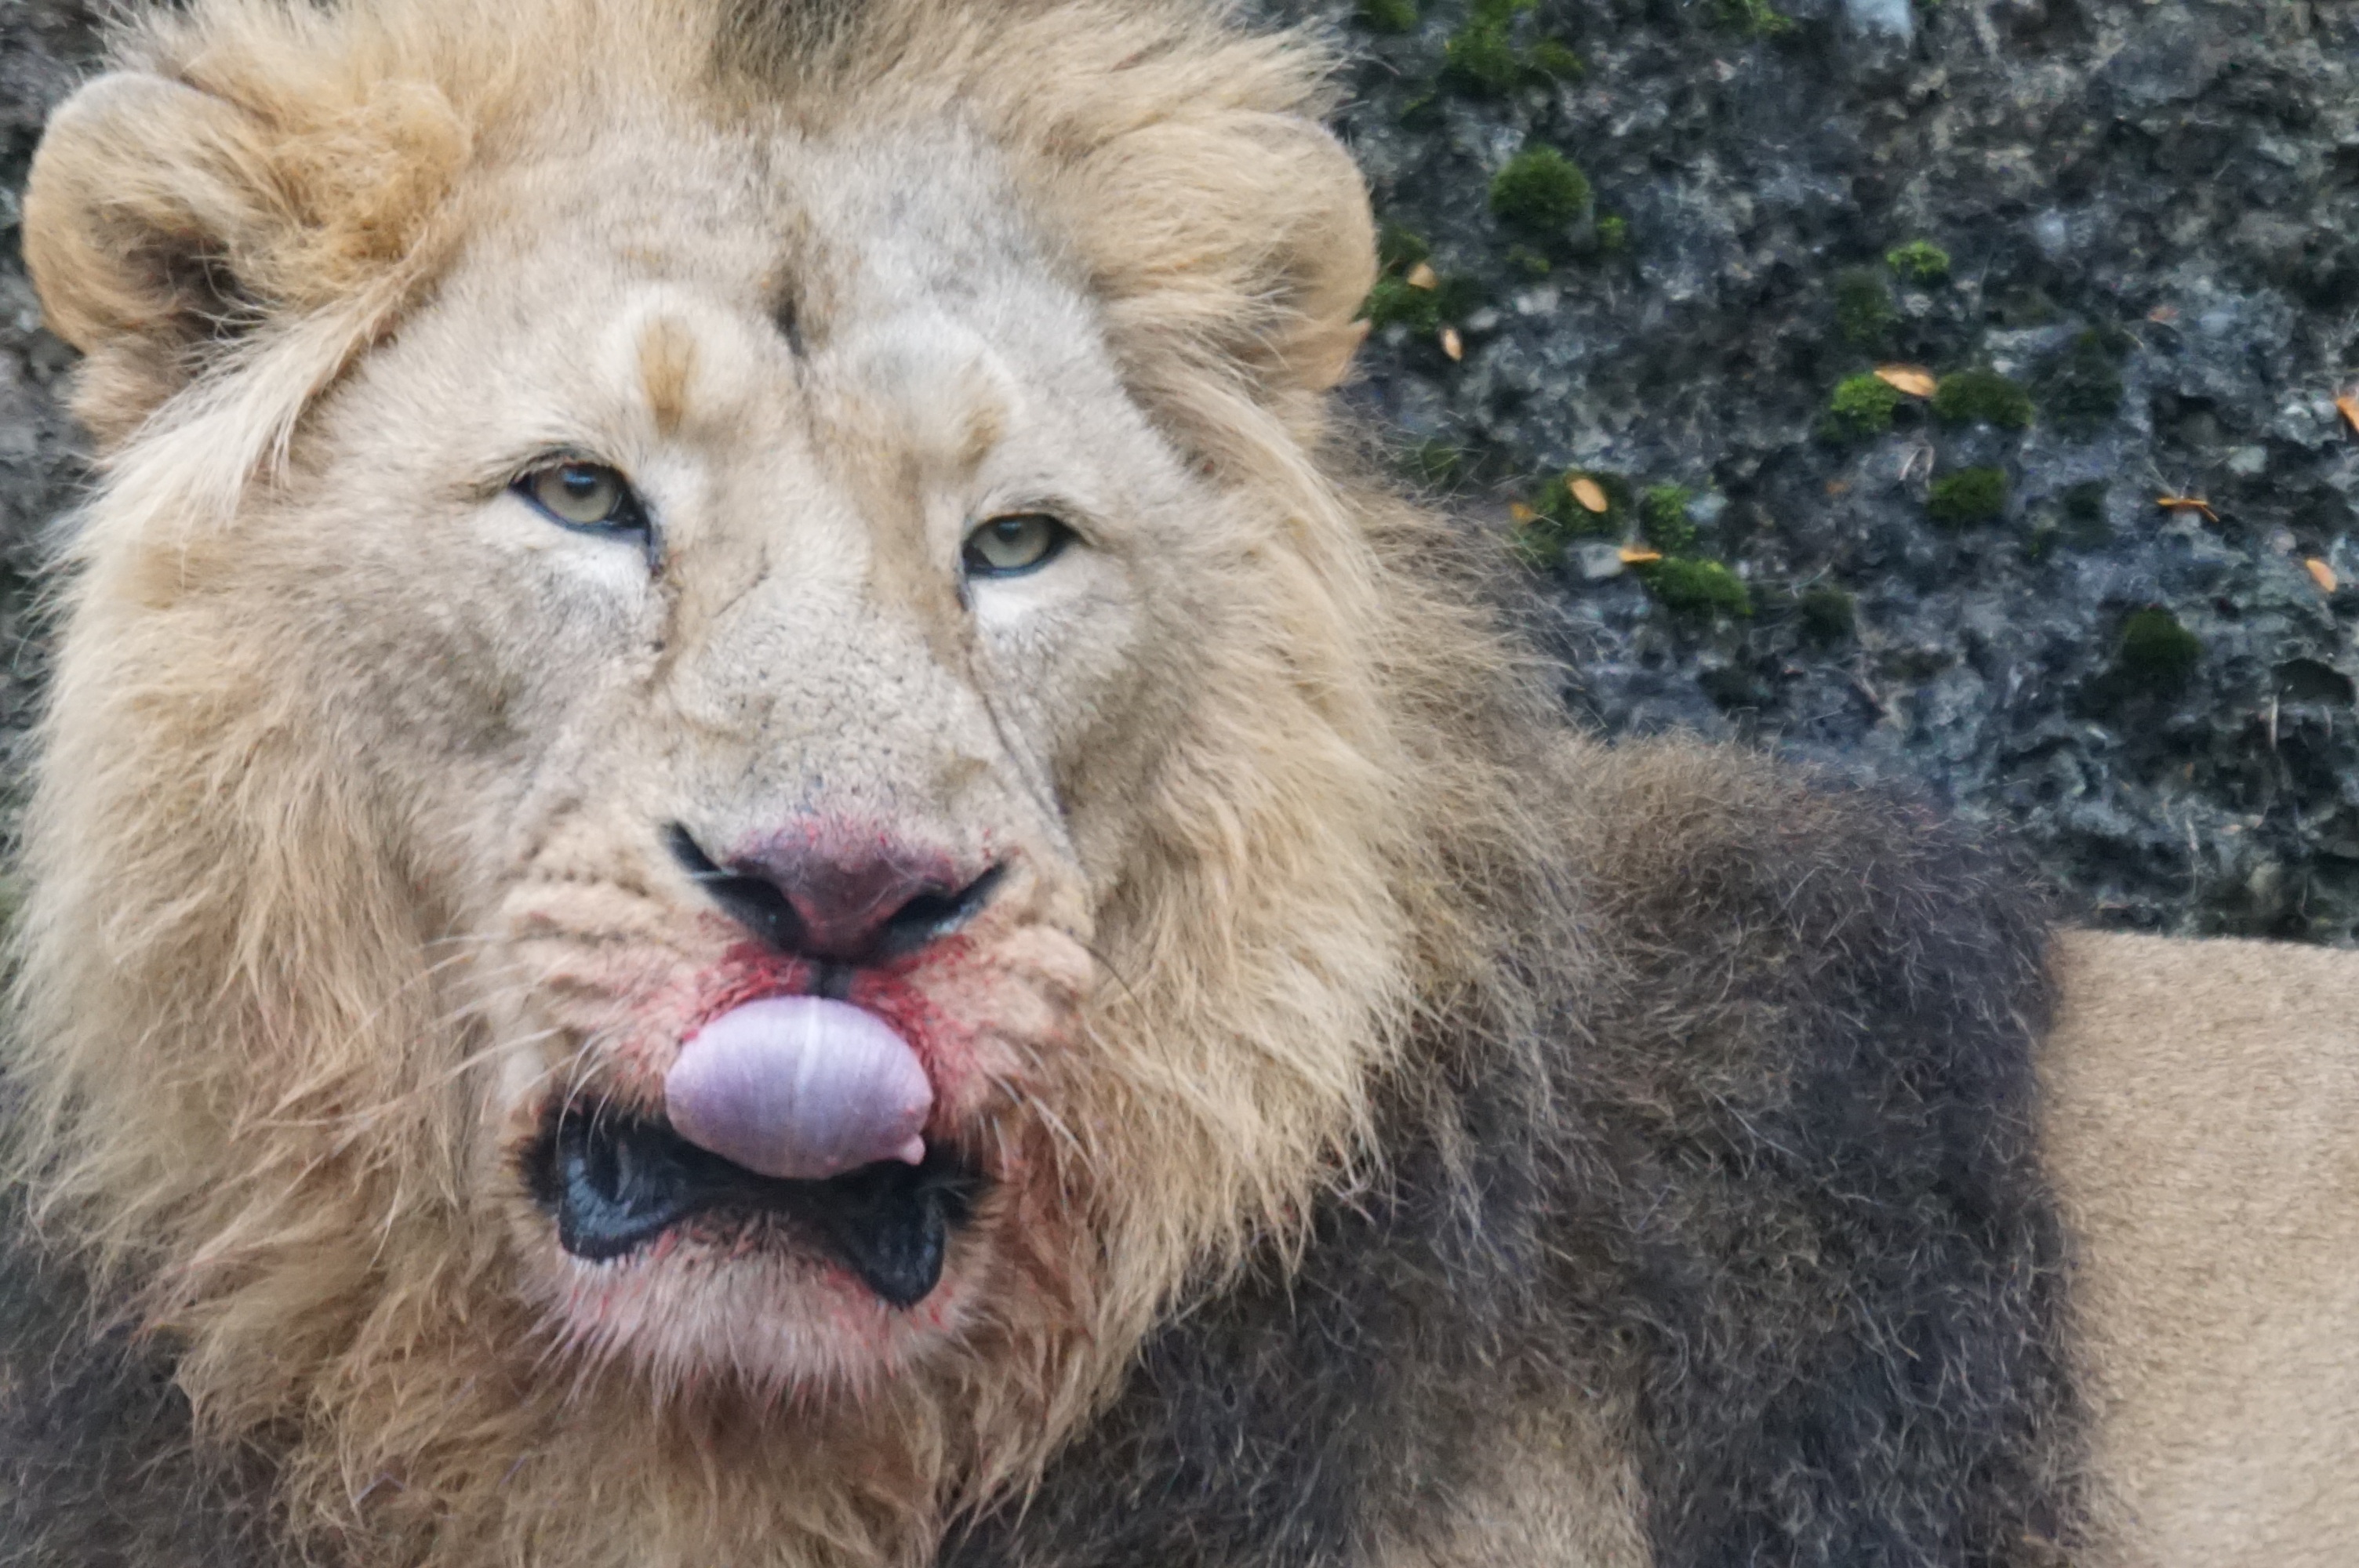
male, wildlife, cat, mammal, mane, predator, fauna, lion, vertebrate, big cats, indian lion, cat like mammal, dog breed group, masai lion